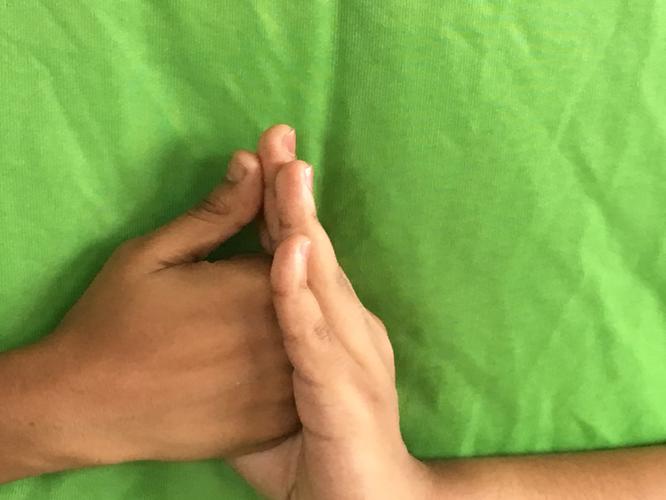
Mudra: Shanka
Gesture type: double_hand